Corey Seager

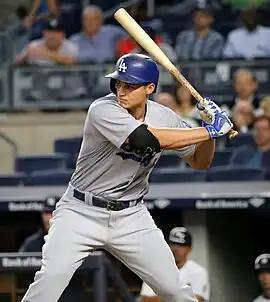
Seager for the Dodgers during an inter-league game at Yankee Stadium on September 13, 2016.

In 2014, Seager hit .352 with 18 home runs and 70 RBI for the Quakes and was selected to the mid-season California League All-Star team. He played for the USA team at the 2014 All-Star Futures Game. After the Futures Game, Seager was promoted to the Chattanooga Lookouts of the Double–A Southern League. With the Lookouts, he played in 38 games and hit .345.